Nicol David

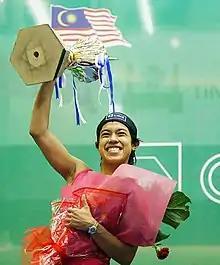
Nicol Ann David holding her CIMB Malaysian Squash Open 2007 trophy.

Defeated only twice in 2005, the 21-year-old from Penang returned to her home country in July after winning the gold medal at the World Games in Germany. she then became the first local player to win the Women's CIMB Malaysian Open Squash Championship title in the event's 31-year history. In October, David proved that her success in the World Games and in the Malaysian Open was not by chance by becoming the first Malaysian to win a British Open title, the first Asian to win the women's crown, when she beat Australia's Natalie Grinham in the women's final in straight games that lasted in 55 minutes. Within two months after the British Open and the World Games win, David won the World Open in Hong Kong for the first time and world number one ranking for the first time in January 2006. Later in the year, she was voted by her fellow members of the Women's International Squash Players Association as the WISPA Player of The Year 2005. David became the World's number 1 female squash player in January 2006 at the age of 23 to become the first Malaysian and the first Asian woman to be ranked World number 1 in the sport. She also became the twelfth holder of the position since the rankings were first produced in April 1983. David started the year on a low, losing twice to Vanessa Atkinson in February, in the Apawamis Open and in the Kuala Lumpur Open, both in the final. The two straight loses to Atkinson saw David's world rank dropped to number 2. David started to show progress later in the year and recovered from the setback to win six straight tour titles and reclaimed the World number 1 spot. David successfully defended her World Open title on 25 November 2006, at the Ulster Hall in Belfast by defeating Natalie Grinham in the final that was said to be "one of the great finals of the Women’s World Open". She became the first Malaysian athlete to win a world championship title for the second consecutive time, and the fourth person in history to retain the World Open Squash Championship. David also captured the Qatar Airways Challenge Open, the Dunlop British Open Championship, the Hong Kong Open, the Penang Open and the CIMB Malaysian Open. David topped the December WISPA ranking with a points average of almost twice that of her nearest rival, Rachael Grinham, and in the same month, in the second annual WISPA Awards, she was voted best female player of the year for the second time.